Cypriot cuisine

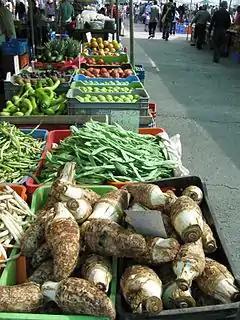
Wednesday vegetable market in Nicosia; the root vegetable in the foreground is "kolokasi".

"Makarónia tou foúrnou" (Greek: μακαρόνια του φούρνου, Turkish: fırında makarna, English: oven macaroni) recipes vary, but usually the meat sauce in the middle is made of pork, beef or lamb, tomatoes are only sometimes used, and it is flavoured with mint, parsley or cinnamon. The top is sprinkled with grated halloumi or anari cheese, though cheese is sometimes added only to the white sauce. The traditional pasta shape for this dish is "bucatini". This dish is also referred to as pastitsio.